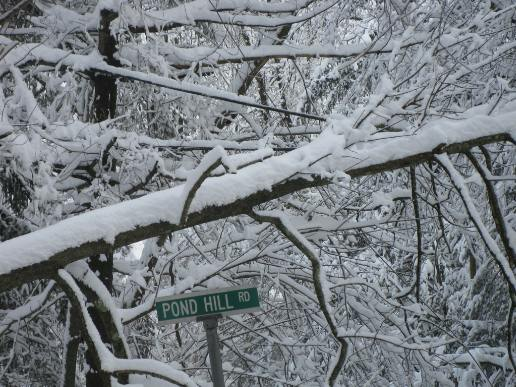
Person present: No